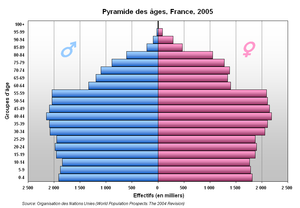
Befolkningspyramide / Anvendelse
Frankrig fremviser en næsten stabil befolkningspyramide 2005
En befolkningspyramide er en figur, som på en enkel og overskuelig måde viser hvor mange mennesker det findes i et givet område fordelt på alder og køn, undertiden tillige ægteskabelig stilling. Figuren består sædvanligvis af to grafdele, idet befolkningen fordeles efter kønnets alder, fordelt i grupper på et, fem eller ti år.